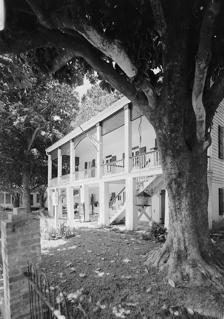
Building: Kate Chopin House (Cloutierville, Louisiana)
Country: United States of America
Year built: 1813
Historic house in Louisiana, United States United States historic place Kate Chopin House Formerly listed on the U.S. National Register of Historic Places Former U.S. National Historic Landmark Historic American Buildings Survey photo of the house Show map of Louisiana Show map of the United States Location Main St. ( LA 1 ), Cloutierville, Louisiana Coordinates 31°32′26.04″N 92°55′1.53″W / 31.5405667°N 92.9170917°W / 31.5405667; -92.9170917 NRHP reference No. 93001601 Significant dates Added to NRHP April 19, 1993 Designated NHL April 19, 1993 Removed from NRHP December 28, 2015 Delisted NHL December 28, 2015 The Kate Chopin House , also known as the Bayou Folk Museum or Alexis Cloutier House , was a house in Cloutierville, Louisiana . It was the home of Kate Chopin , author of The Awakening , after her marriage. Overview The house was located on Main Street ( Louisiana Highway 1 ) in Cloutierville, in Natchitoches Parish, Louisiana . The home was built by the town's founder, Alexis Cloutier and was constructed using a combination of handmade brick, hand-hewn cypress boards, and bousillage . Its construction, done through the use of slave labor, dated to between 1806 and 1813. Kate Chopin moved here with her husband Oscar and their five children in 1879. Her sixth child, a daughter named Lélia, was born here shortly after the family's arrival. Oscar set up a general store and ran the business end of the family plantation. Shortly after their arrival in Cloutierville, he inherited a quarter of the family property. Chopin would later describe the neighborhood in her 1891 short story "For Marse Chouchoute" as "two long rows of very old frame houses, facing each other closely across a dusty roadway". Neighbors, mostly of French-Creole descent, did not approve of Chopin's fashion and tendency to smoke cigarettes, play cards, and go for walks alone. Local gossip also suggested that Chopin lifted her skirt higher than necessary when walking, showing her ankles. Kate Chopin only lived here for about four years when her husband died. Oscar Chopin had suffered from malaria and overdosed on quinine , leading to his wife Kate to take over the business. However, she soon left the home and relocated to St. Louis, Missouri by mid-1884 to be with her mother. She left her sons with the family of her husband in Cloutierville. Chopin used some of her experience in the town for inspiration for several of her writings, including Bayou Folk , A Night in Acadie , and The Awakening . Modern history Ruins of the house after the 2008 fire The house was opened as a museum in 1979. It was declared a National Historic Landmark in 1993 for its association with Kate Chopin's life and her use of area happenings as source for bayou life covered in much of her writings. Though the building was restored, the wainscoting was original, as were many of the glass panes. A collection of Chopin artifacts was displayed in one of the basement rooms. The museum, known as the Bayou Folk Museum (in part because of Chopin's book of the same name), was run by the Association for  Preservation of Historic Natchitoches. The house was destroyed in a fire on October 1, 2008. Though the cause of the fire was not determined, the home's destruction inspired the use of preventative measures at other historic structures in Louisiana. Its National Historic Landmark designation and National Register of Historic Places listing were withdrawn in December 2015. See also Kate Chopin House (St. Louis, Missouri) , another one of Chopin's residences List of National Historic Landmarks in Louisiana National Register of Historic Places listings in Natchitoches Parish, Louisiana References